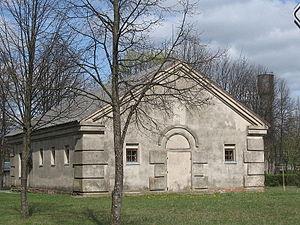
Macikai est un village de la paroisse de Šilutė, dans la municipalité de district éponyme de l'apskritis de Klaipėda, en Lituanie.